Yarmouth Roads Wreck

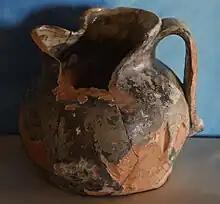
A northern Italian jug recovered from the wreck

The identity of the wreck is unknown, however, few vessels have been recorded as lost in this area and so there is only one documentary source that could be used to suggest an identity for the wreck. A petition by a Spanish Merchant to the High Court Admiralty in 1567 requested the return of salvaged wool from his vessel, the "Santa Maria", lost off Yarmouth in 1567. This record may relate to the wreck, however, no archaeological evidence has been identified that confirms this.